Dighton Community Church

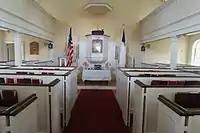
Church interior

In 1767, the first meeting house in Dighton Village burned to the ground. A new meeting house was built in an area called Buck Plain, but residents were unhappy with the location.